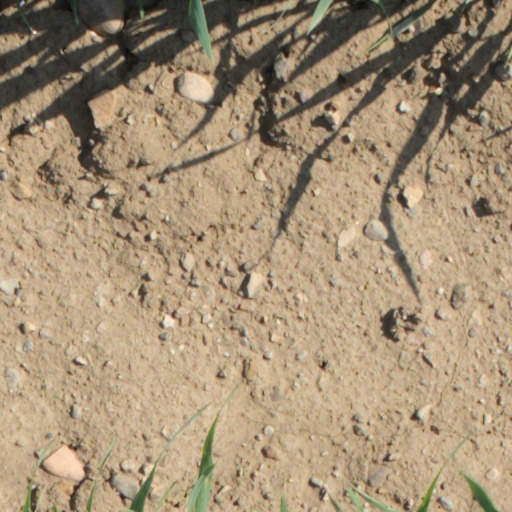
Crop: wheat